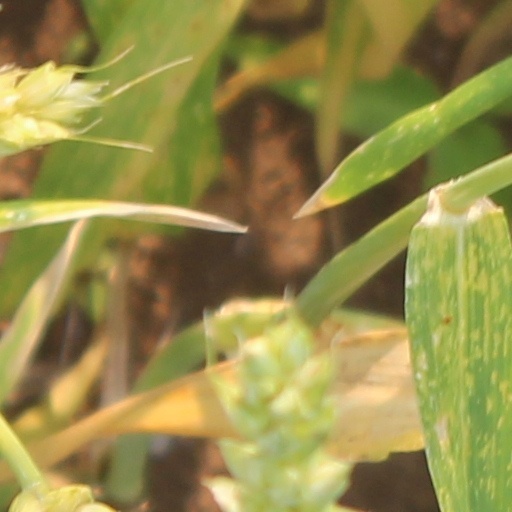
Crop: wheat